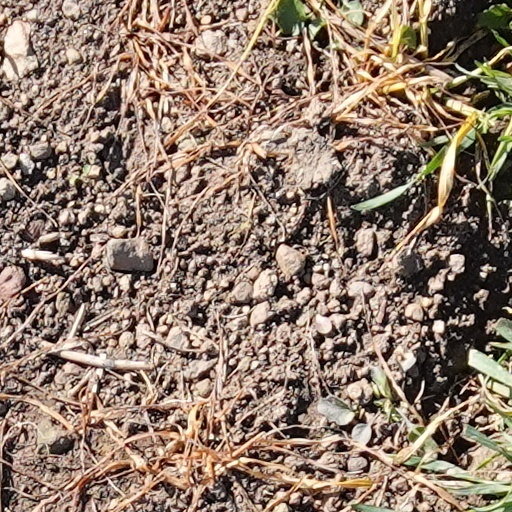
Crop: wheat